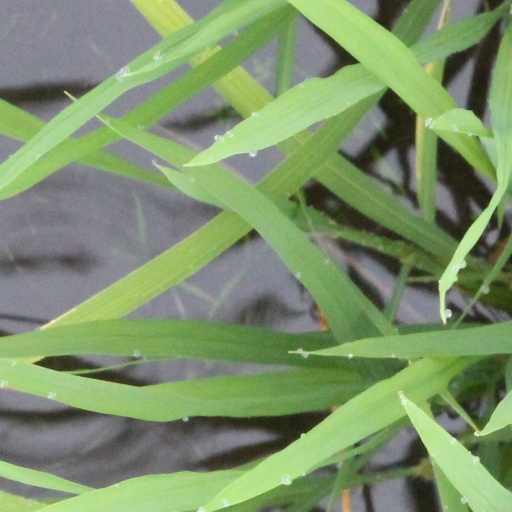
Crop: rice